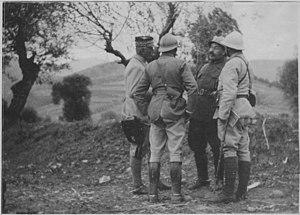
image du général.
La 11ᵉ division d'infanterie coloniale est unité de l'armée française qui prend part à la Première Guerre mondiale.